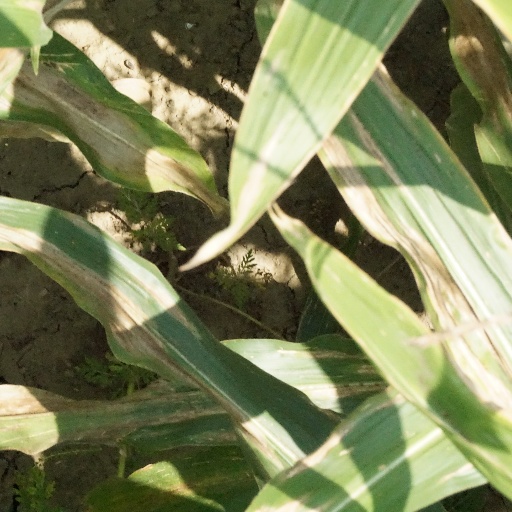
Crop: maize; corn